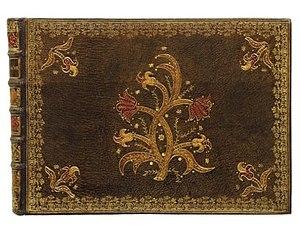
Reliure de la partition de ""Bacchus"", de Jean Vallancier"
Jean Vallancier [Vallencier] est un musicien et compositeur natif d’Auvergne, actif à Périgueux, Rennes et Lyon. Il a édité plusieurs ouvrages de musique.